Westworld season 3

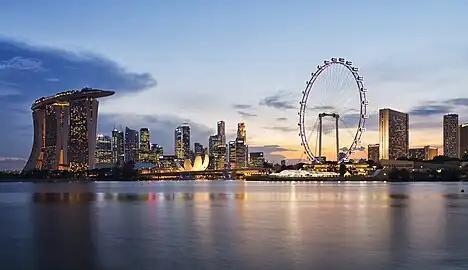
The production covered parts of Marina Bay, some buildings are briefly shown, including the Marina Bay Sands.

The structure of the third season is more linear than past seasons, which "Variety" Adam B. Vary said was a "sleek, fleet, "Heat"-style-crime-thriller-with-robots" rather than a "time-twisting structure" from the second season. Nolan and Joy stated that season 3 would have a much more comprehensible story line, with Nolan stating "This season is a little less of a guessing game and more of an experience with the hosts finally getting to meet their makers." However, they also said that they were able to take a more direct narrative approach as, according to Nolan, "We're very lucky in that we're at a place with HBO where they let us make the show we want to make" without having to "dumb the show down".